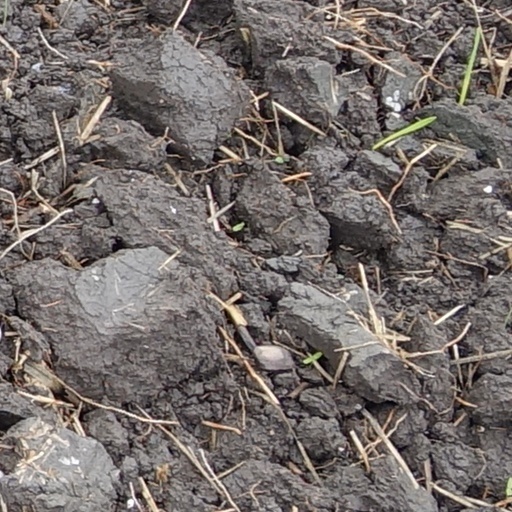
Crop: wheat